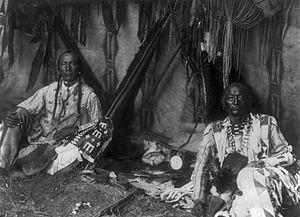
La Confédération des Pieds-Noirs, également connue sous le nom anglais de Blackfoot Confederacy, comprend trois tribus nord-amérindiennes des Grandes Plaines de l'Alberta au Canada et du Montana aux États-Unis : les Siksikas, les Pikunis et les Gens-du-Sang. Dans leur propre langue, le pied-noir, ils se nomment Niitsítapi. Ces trois nations partagent depuis plusieurs siècles de nombreuses caractéristiques linguistiques, socio-culturelles et économiques. Ils sont traditionnellement des chasseurs de bison, comme les autres Indiens des Plaines, et ils ont longtemps été considérés comme de redoutables guerriers. Ensemble, ils forment une confédération politique, parfois étendue aux tribus des Tsuu T'ina et des Atsinas. Depuis le XIXᵉ siècle, ils vivent principalement dans quatre réserves, trois au Canada et une aux États-Unis. En 2013, leur population totale était de plus de 49 500 individus.